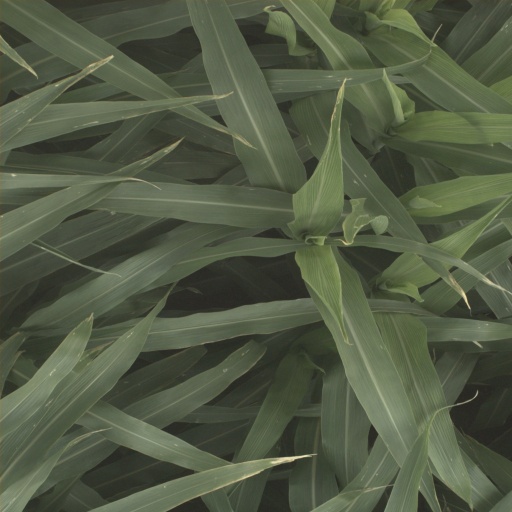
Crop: sorghum